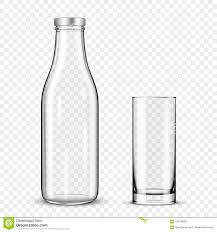
Waste category: glass